Oceanus (Titan orbiter)

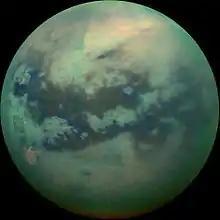
Infrared view of Titan

"Oceanus" objectives are to reveal Titan's organic chemistry, geology, gravity, topography, collect 3D reconnaissance data, catalog the organics and determine where they may interact with liquid water.